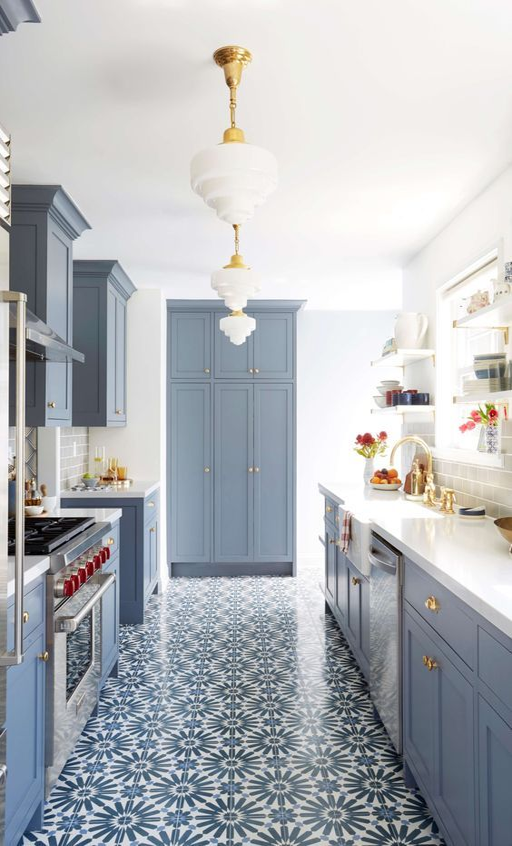
an interior design , decorating , and diy lifestyle blog with budget decor and furniture sources , paint colors , designer room images .